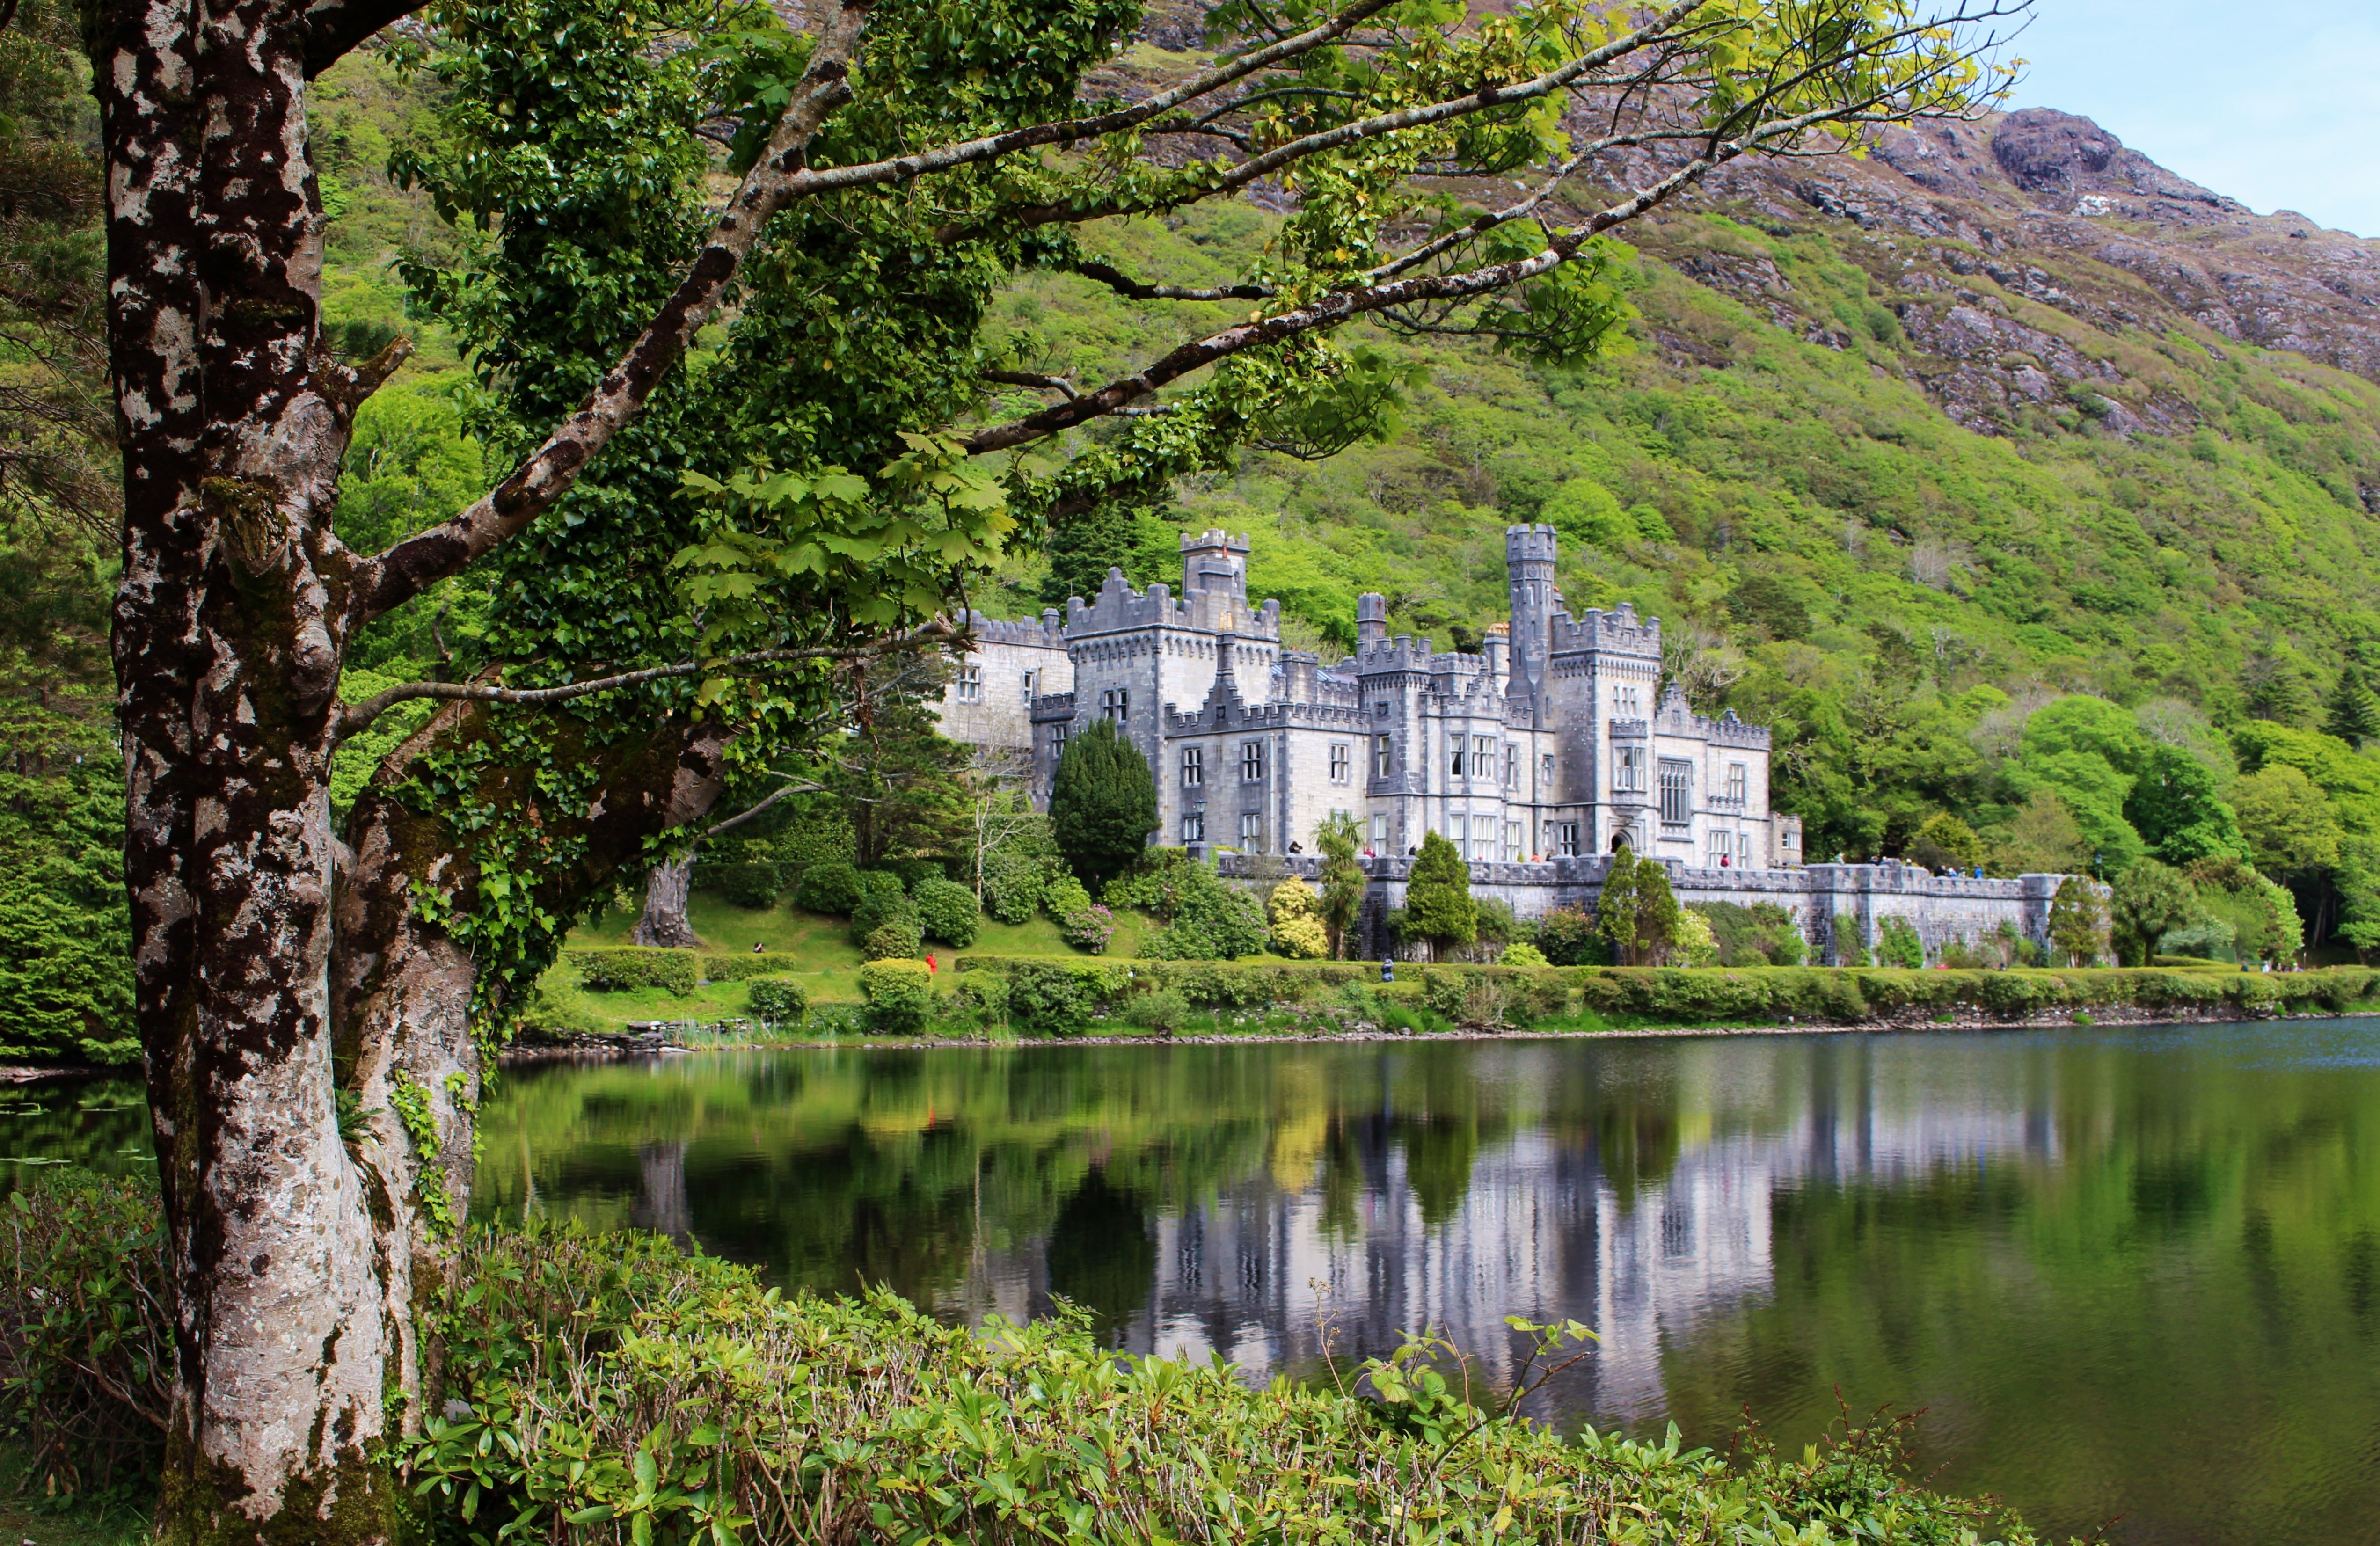
landscape, tree, water, nature, flower, pond, reflection, park, romantic, castle, waterway, culture, moat, fairy tales, woody plant